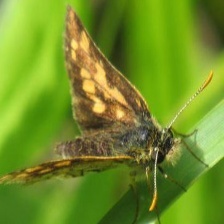
Species: CHECQUERED SKIPPER